Austin, Texas

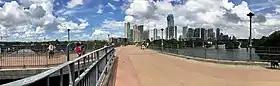
The Pfluger Pedestrian Bridge over the Colorado River

Austin's primary airport is Austin–Bergstrom International Airport (ABIA) ( AUS), located southeast of the city. The airport is on the site of the former Bergstrom Air Force Base, which was closed in 1993 as part of the Base Realignment and Closure process. Until 1999, Robert Mueller Municipal Airport was Austin's main airport until ABIA took that role and the old airport was shut down. Austin Executive Airport, along with several smaller airports outside the city center, serves general aviation traffic.